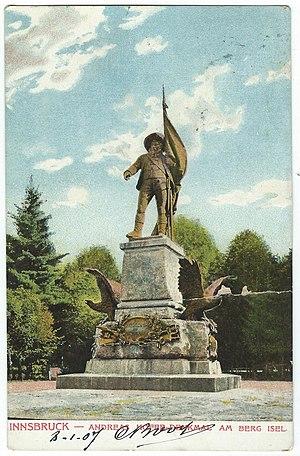
Vue de Innsbruck, au début du XXe siècle.